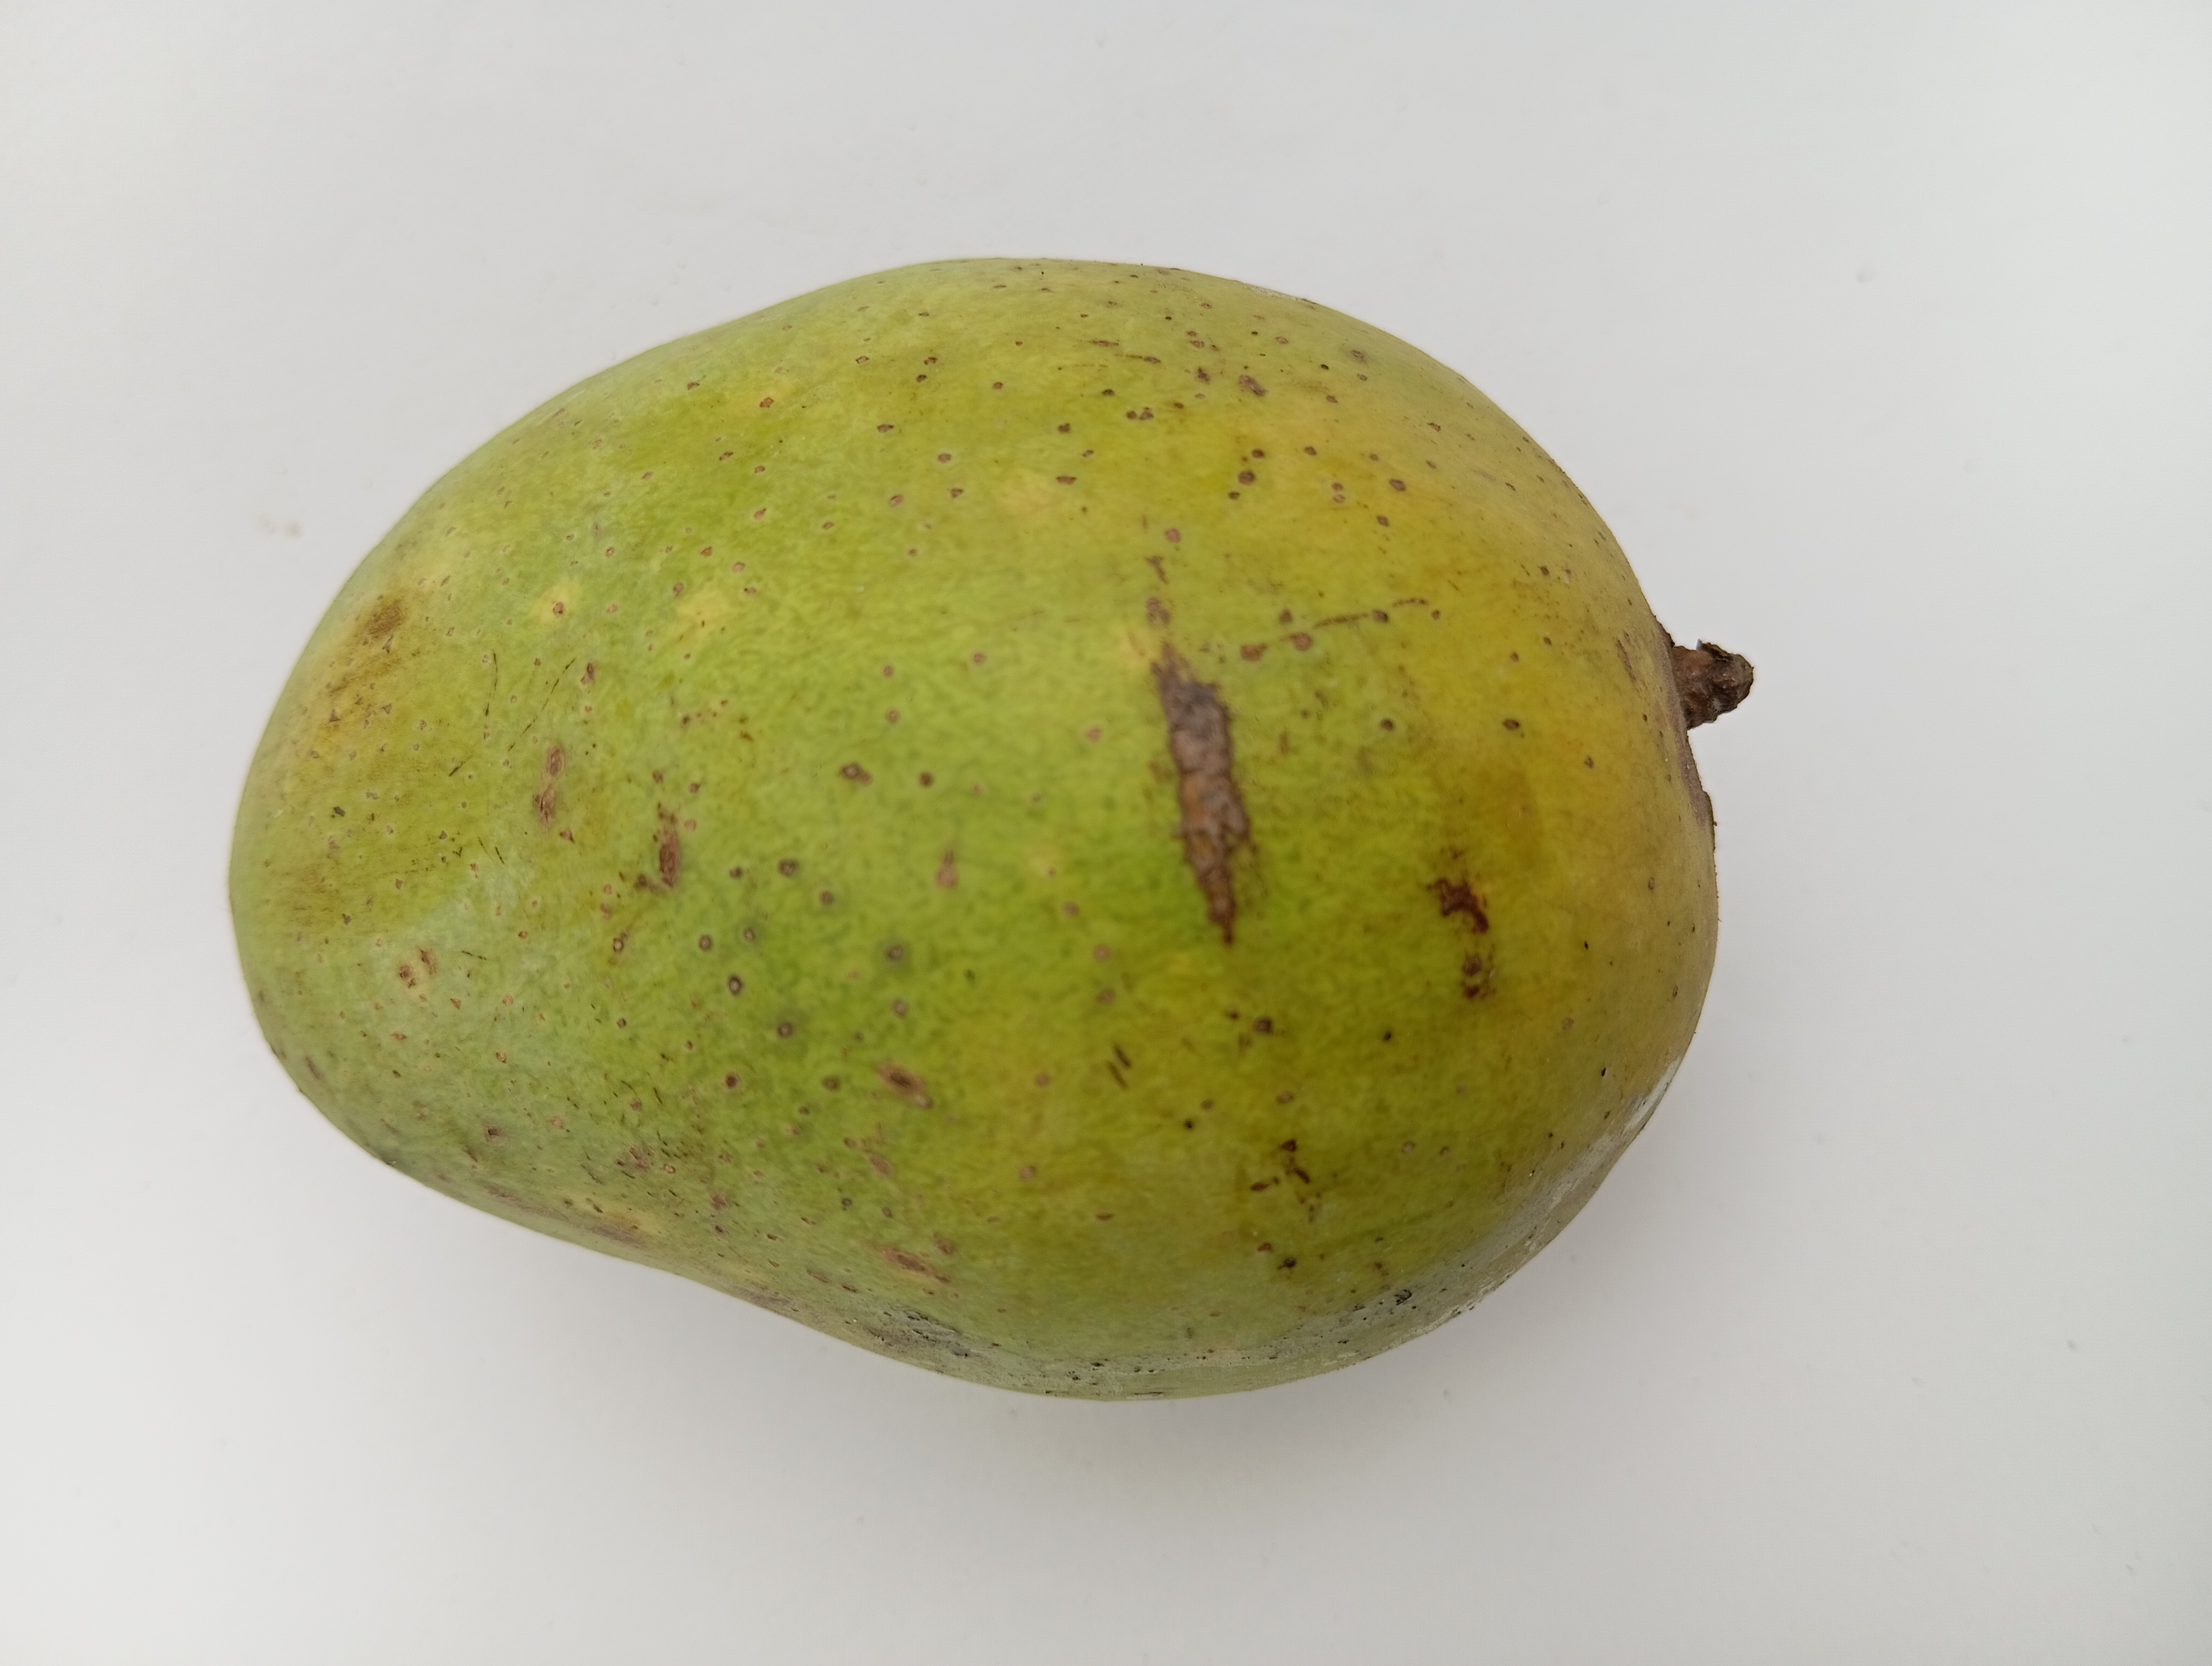
Mango variety: Langra